Shemot (parashah)

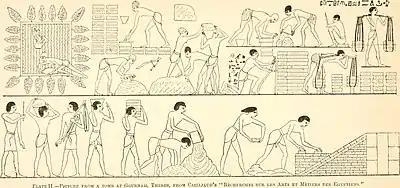
brickmaking in ancient Egypt (illustration after those in Rekhmire’s tomb from the 1881 book "The Bible and Science" by Thomas Lauder Brunton)

The people scattered to gather straw, and the taskmasters beat the Israelite officers, asking why they had not fulfilled the quota of brick production as before. The Israelites cried to Pharaoh, asking why he dealt so harshly with his servants, but he said that they were idle if they had time to ask to go and sacrifice to God. So the officers met Moses and Aaron as they came from meeting Pharaoh and accused them of making the Israelites to be abhorrent to Pharaoh and his servants and to give them a weapon to kill the people.